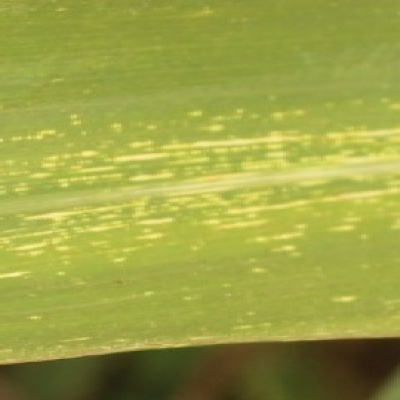
Label: Corn_(Maize)___Maize_Streak_Virus